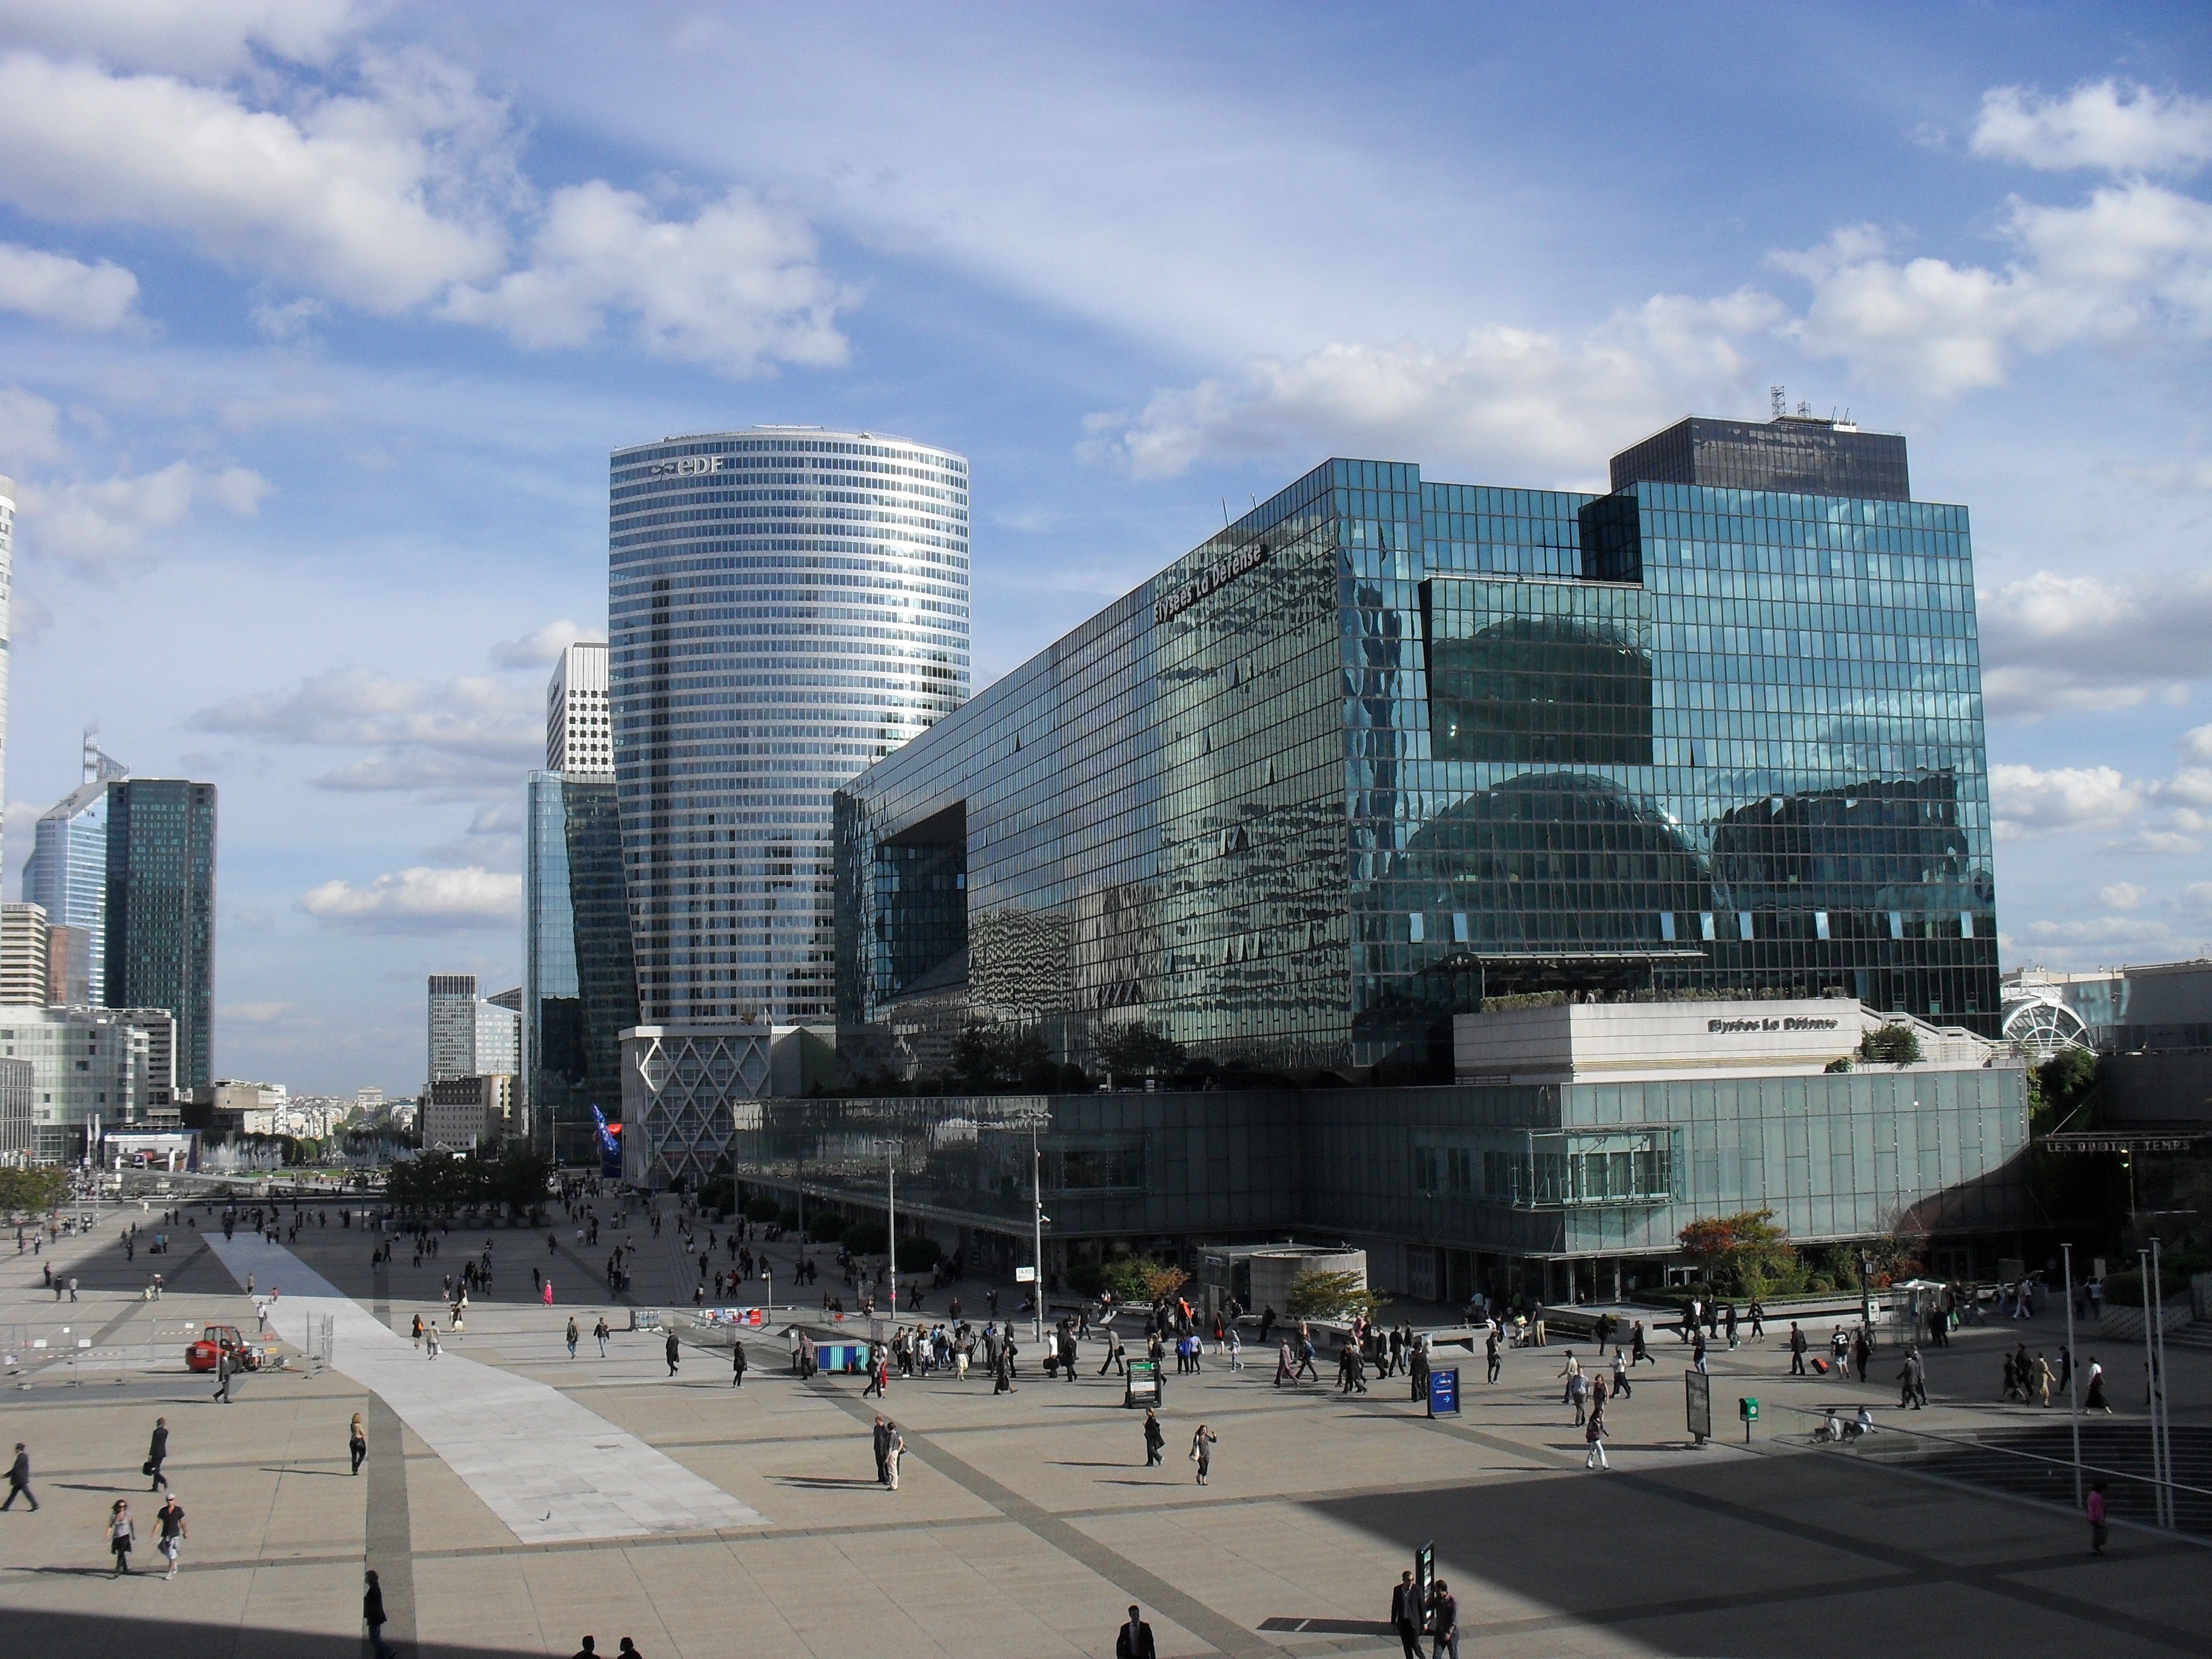
architecture, skyline, building, city, paris, skyscraper, urban, cityscape, downtown, france, europe, plaza, landmark, facade, stadium, tower block, modern architecture, headquarters, metropolis, urban area, defance, human settlement, metropolitan area